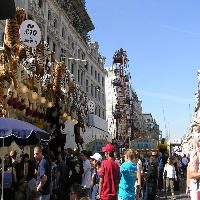
Weather: sun or clear